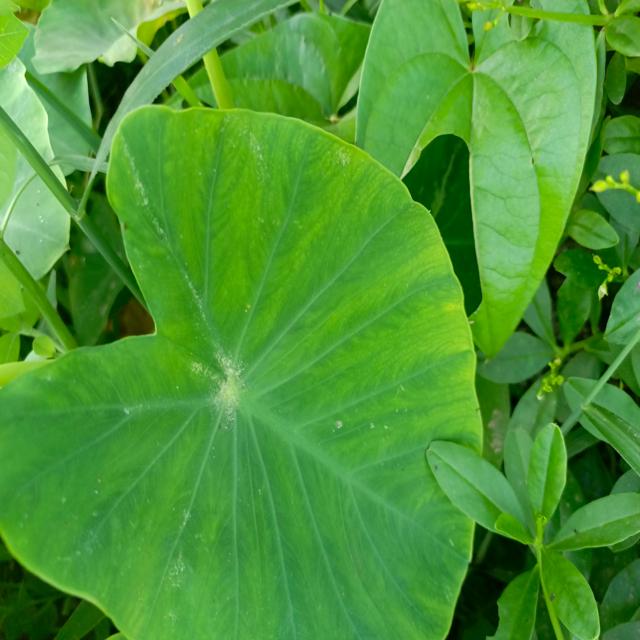
Label: Healthy